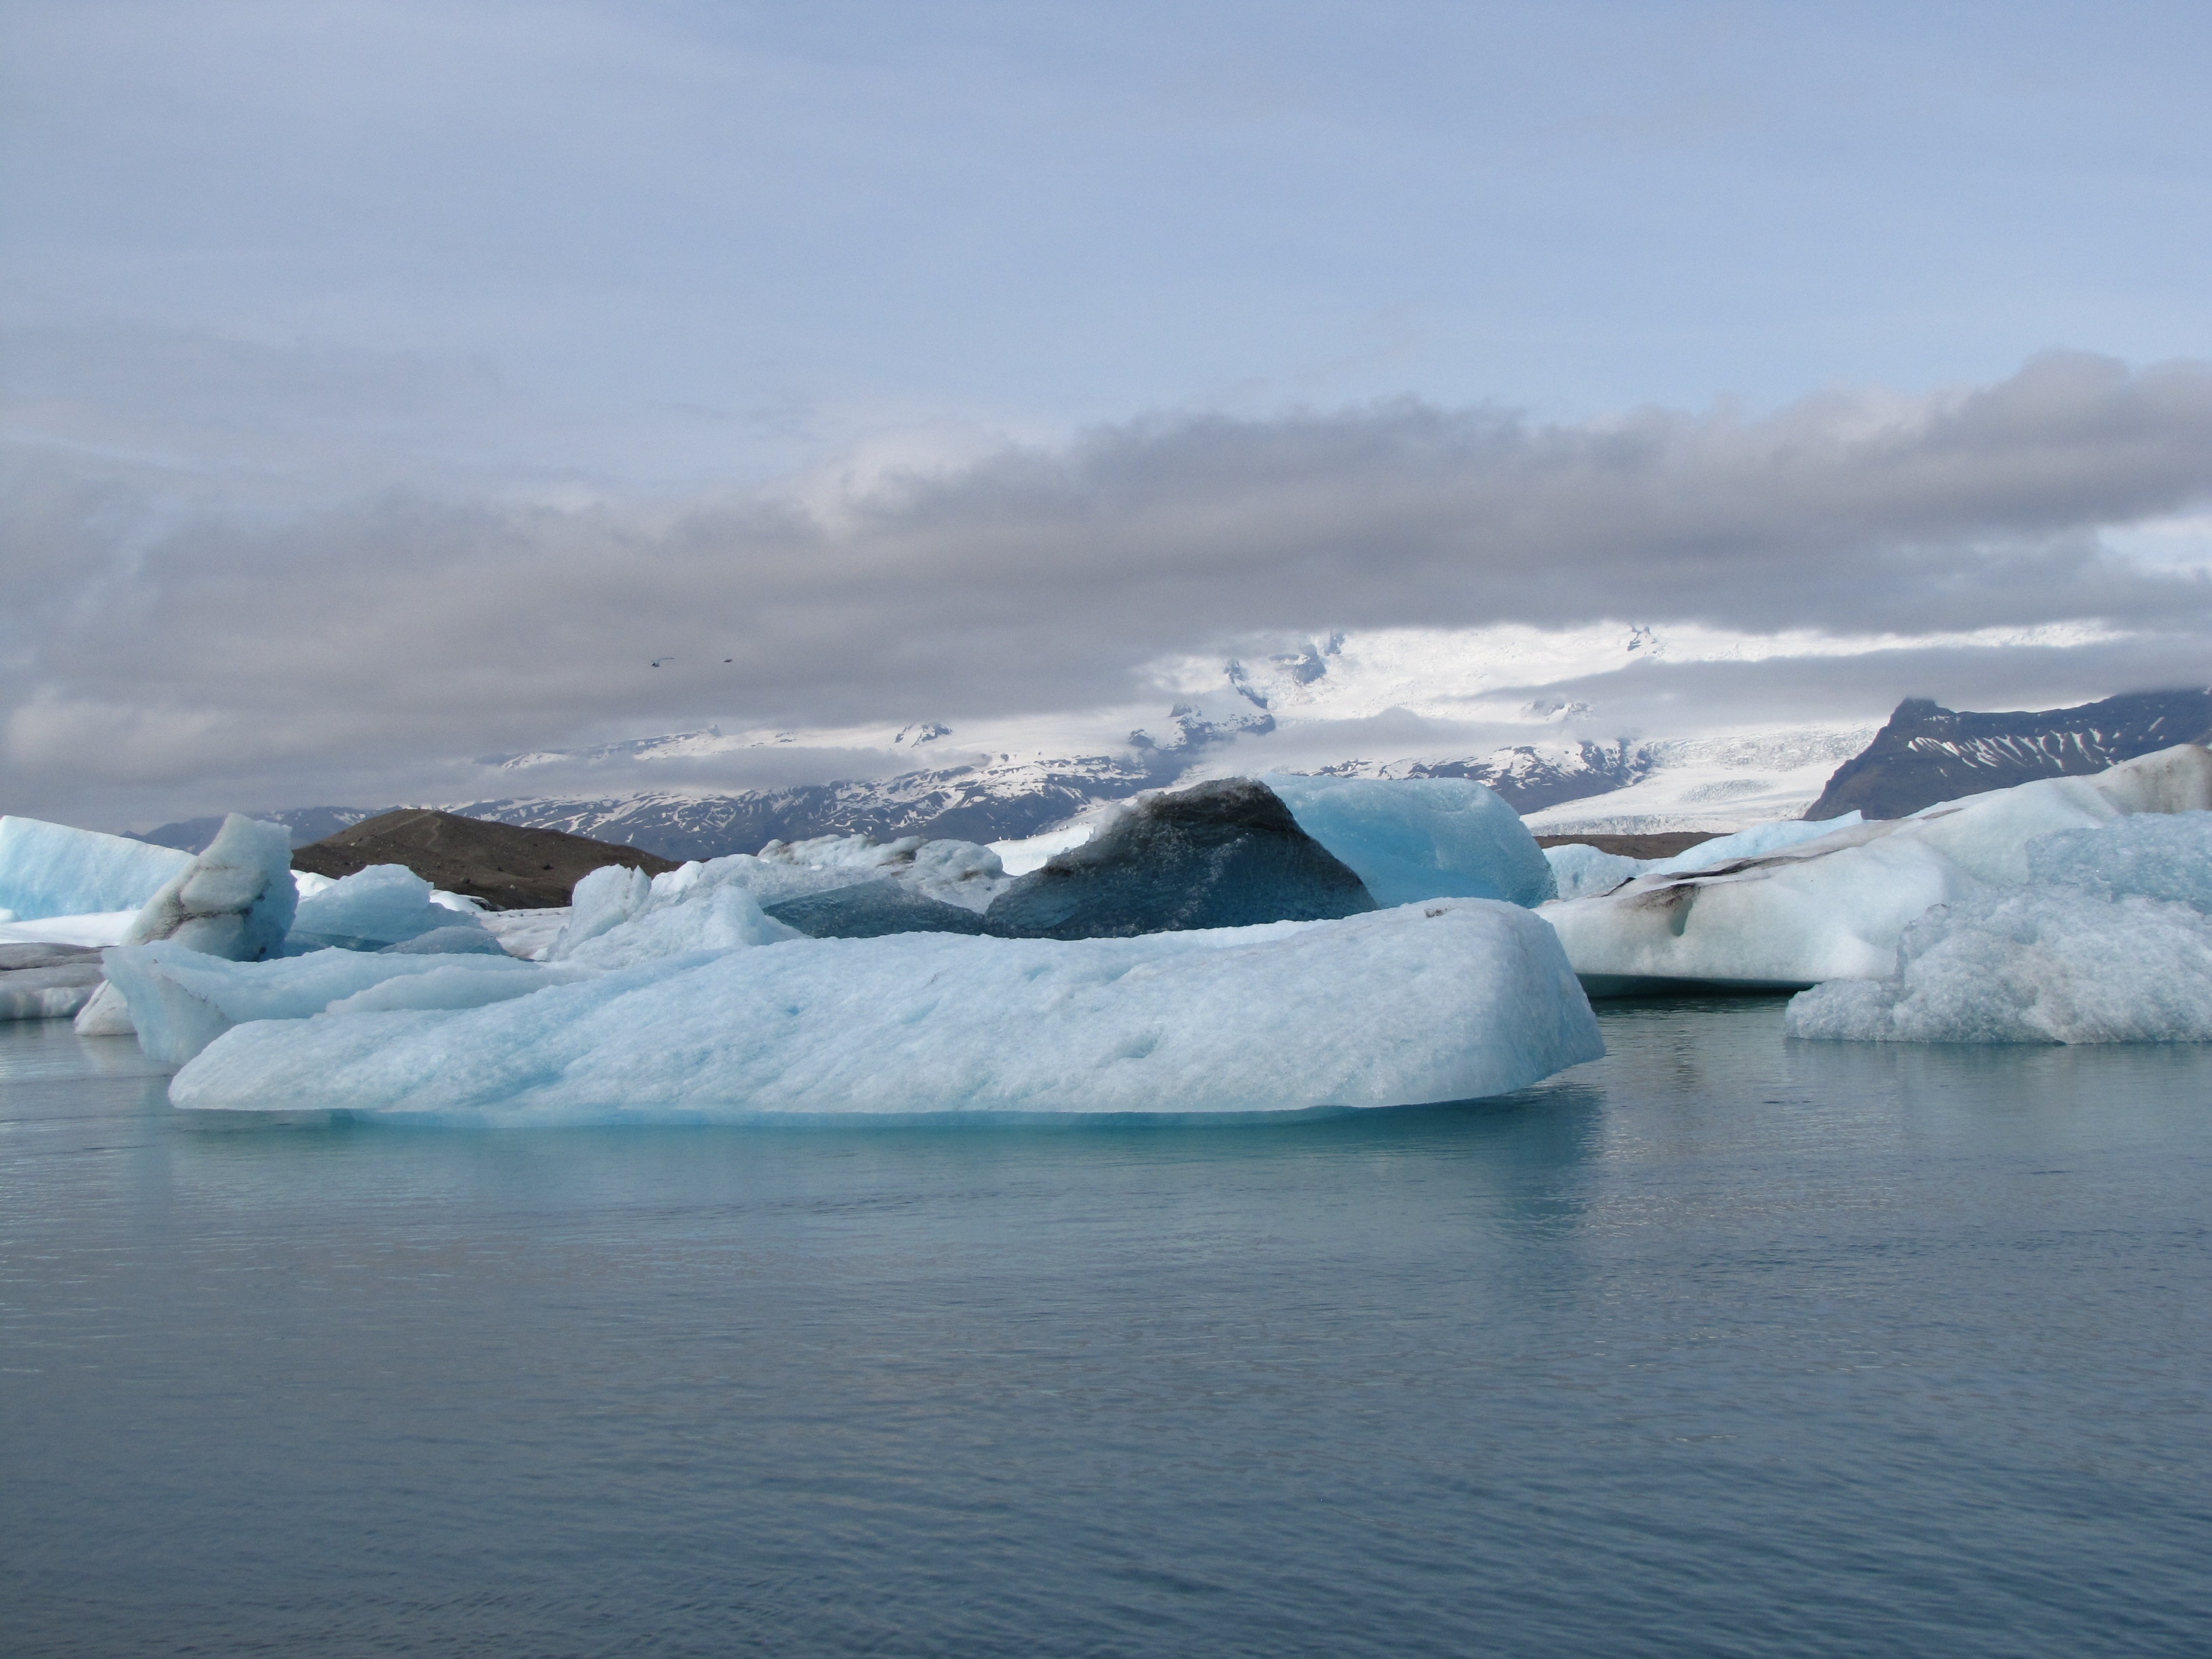
sea, ocean, ice, glacier, iceland, arctic, iceberg, jokulsarlon, freezing, vatnajokull, arctic ocean, gletscherlagunge, glacial landform, wind wave, ice cap, sea ice, polar ice cap